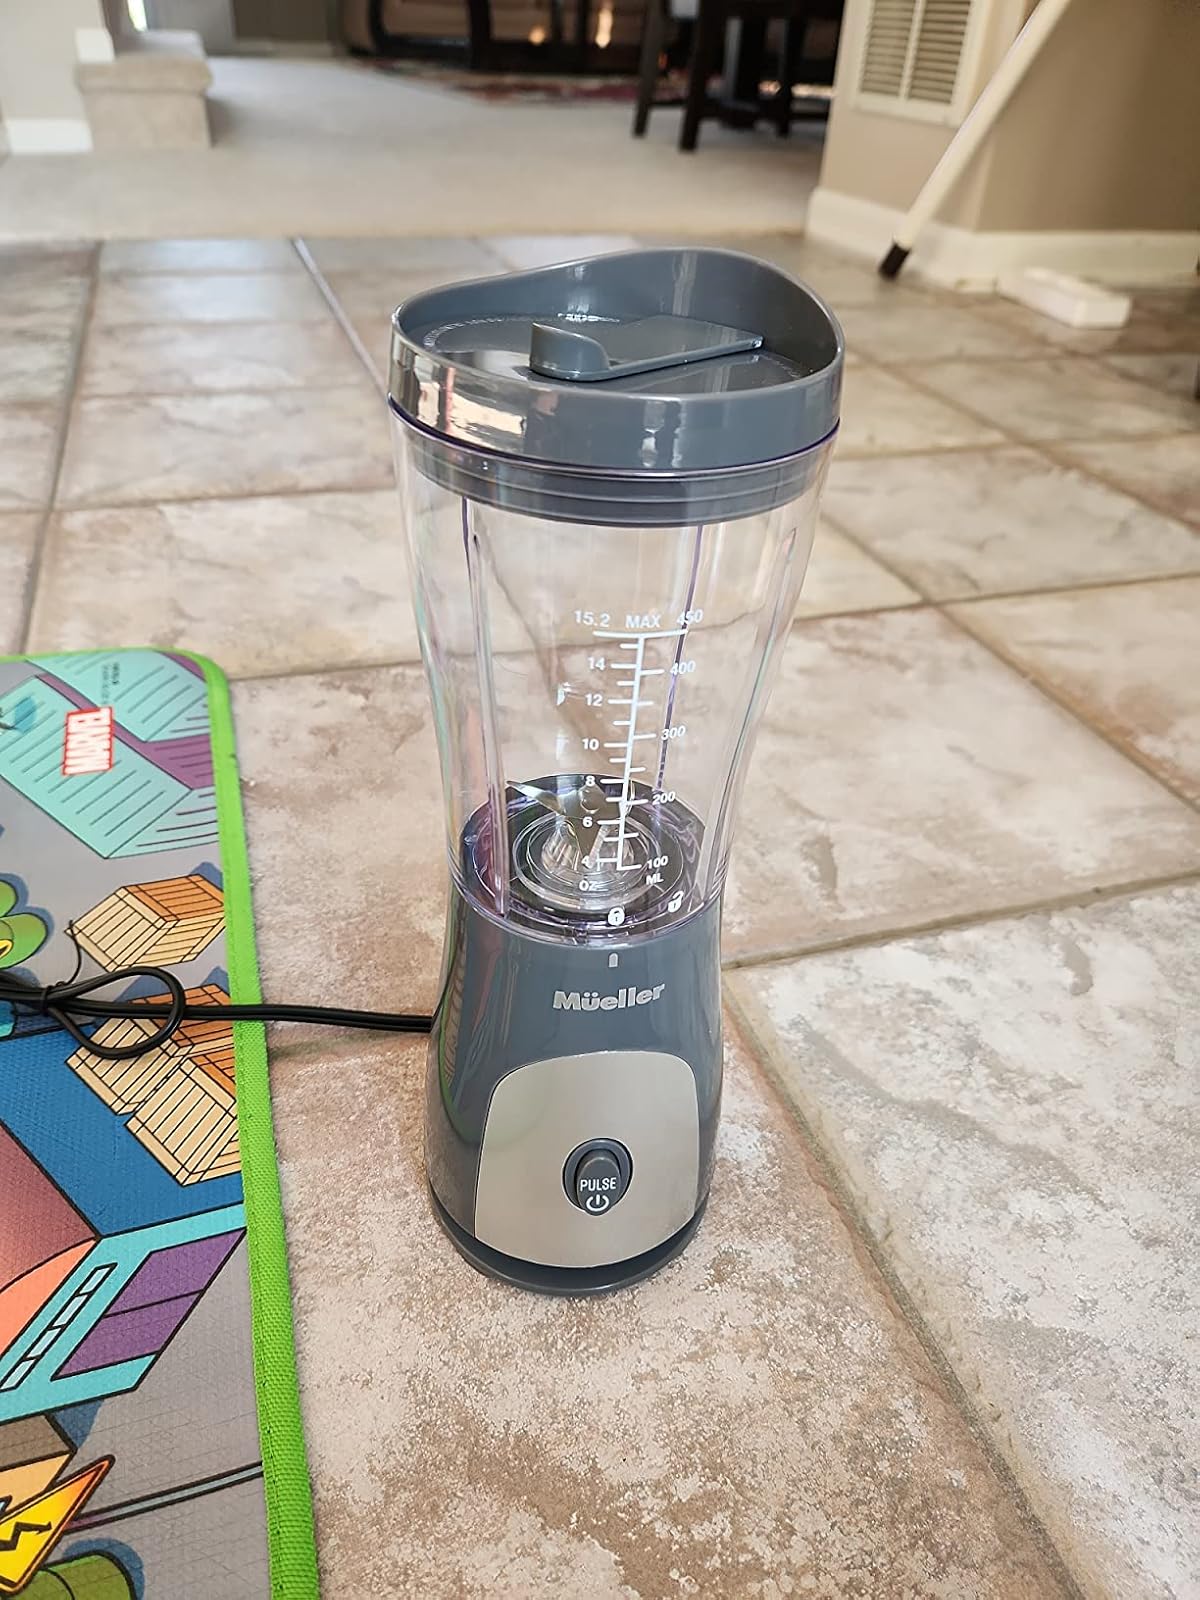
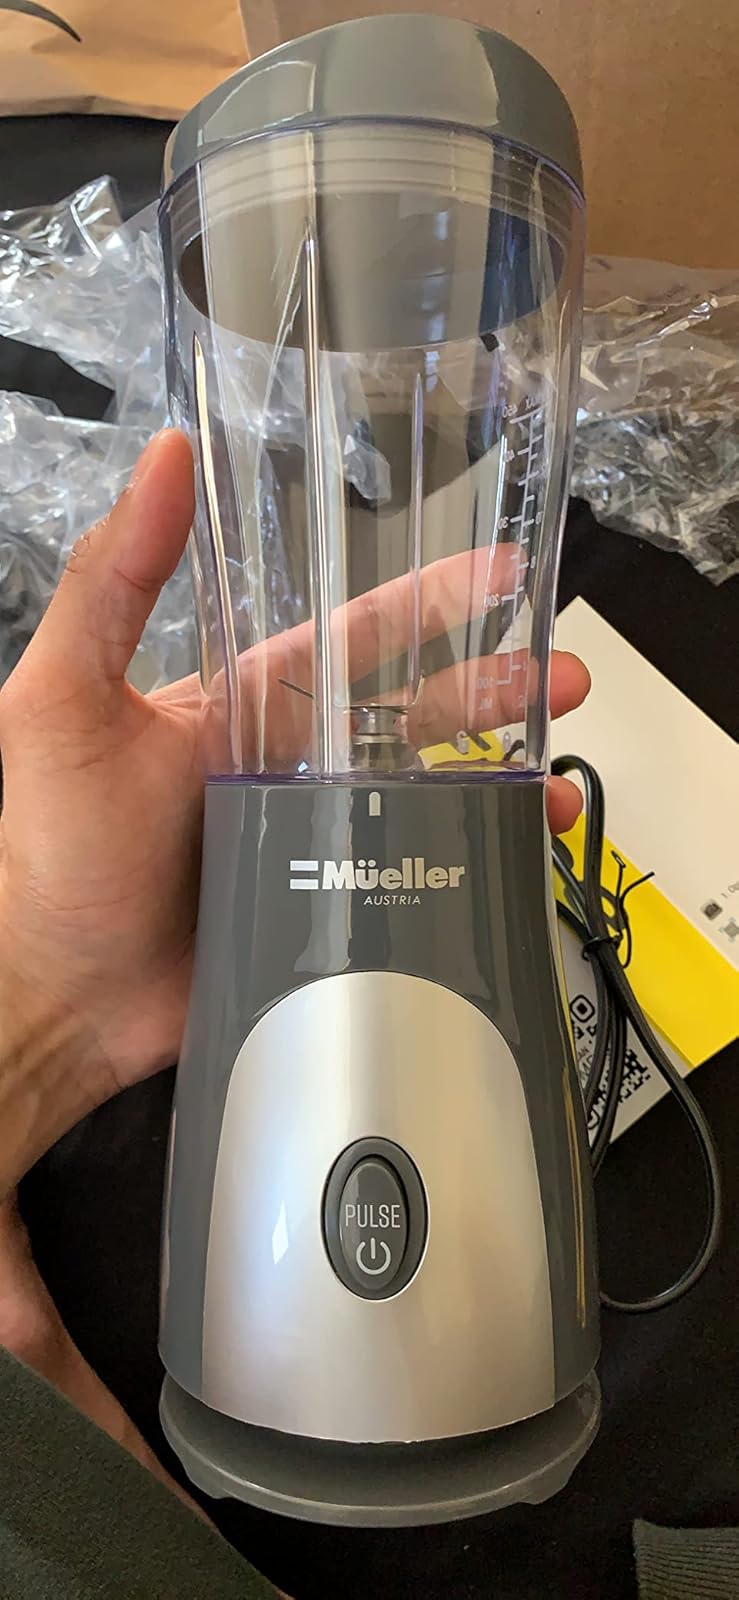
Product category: items_blender
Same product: yes